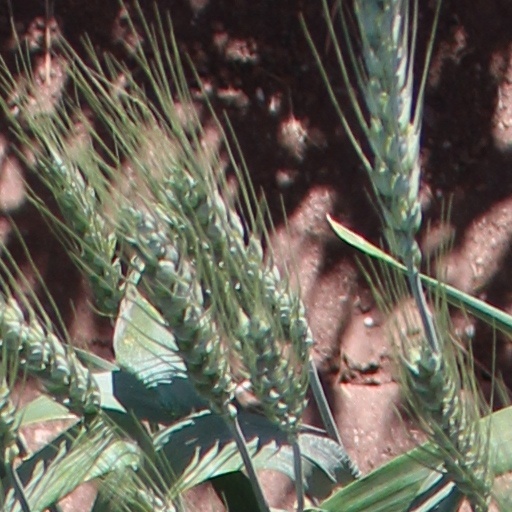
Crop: wheat